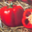
Label: sweet_pepper